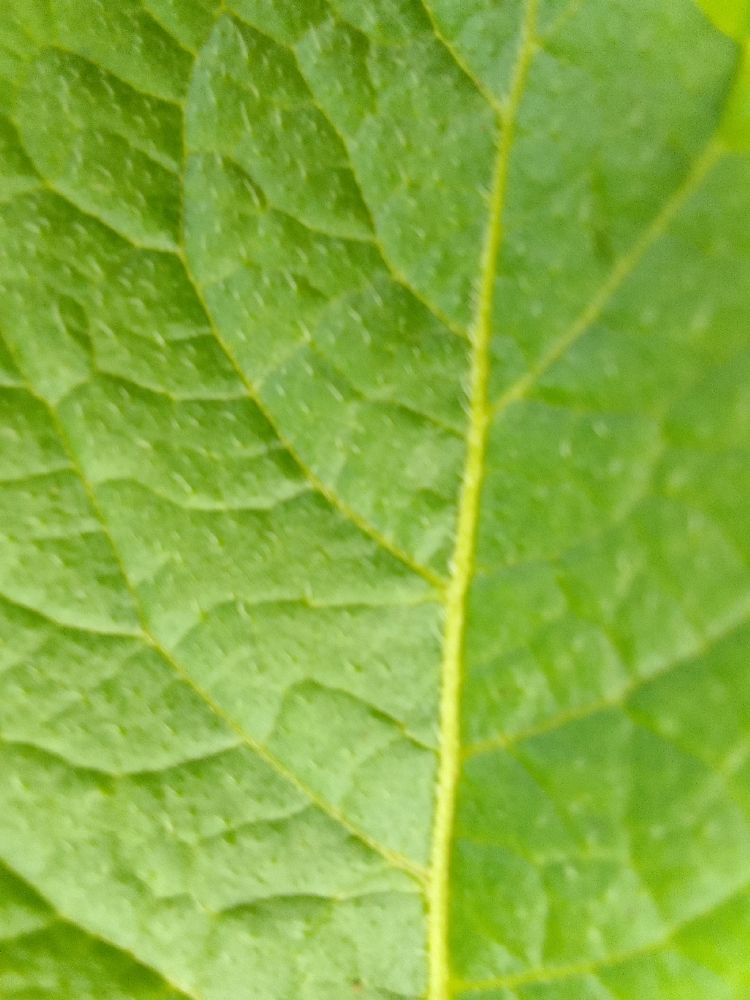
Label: Healthy